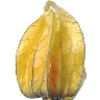
Label: physalis_with_husk